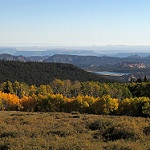
Label: mountain